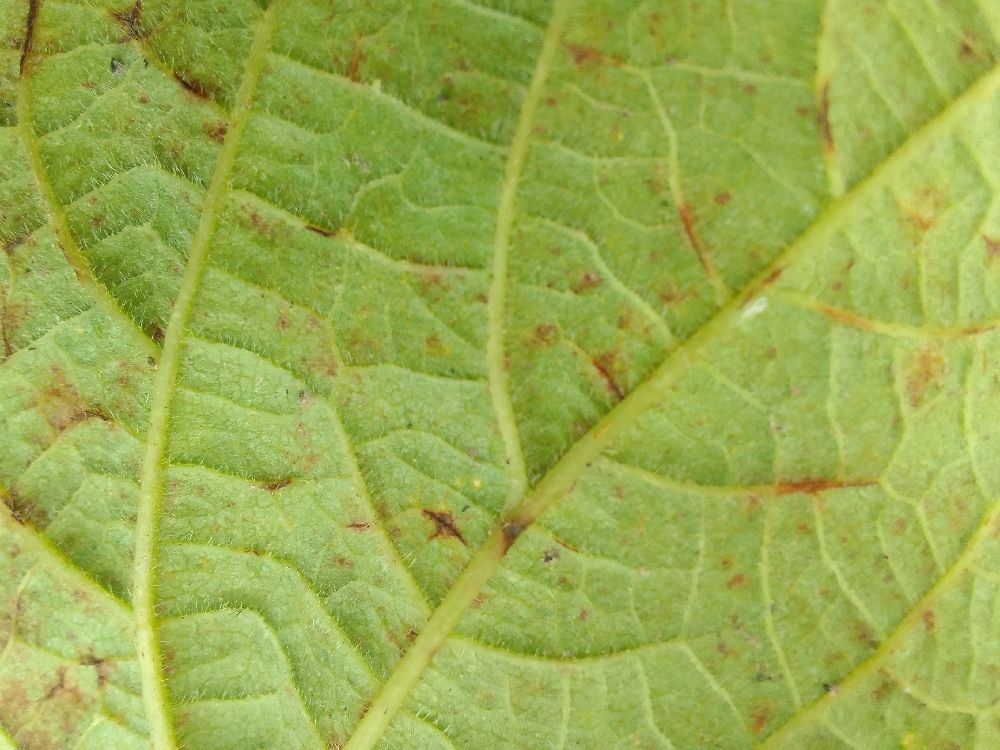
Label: anthracnose